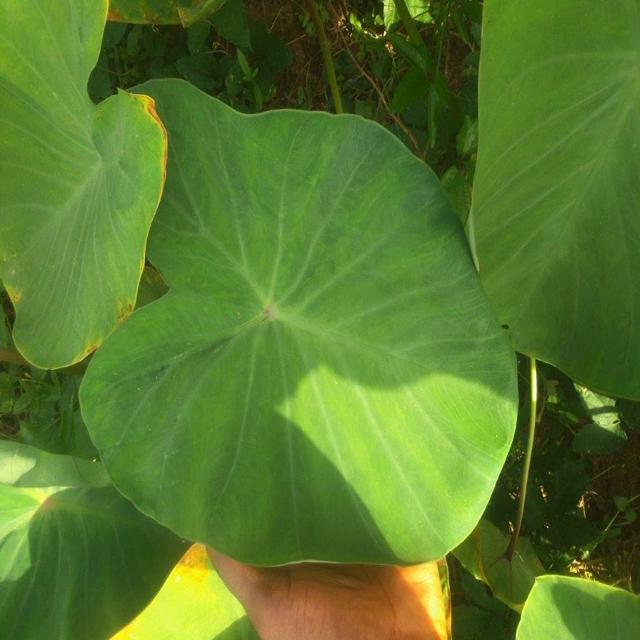
Label: Healthy